Snips

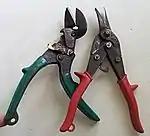
Right cutting and left-cutting compound-action snips, respectively; the green snips are an offset-pattern

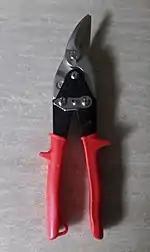
Tin snips

Compound-action snips, also known as aviation snips, maille snips or sheet snips, are the most popular type of snips as they are able to exert a higher force compared to other types of snip of the same size, because of the design of their linkage. They were first developed to cut aluminum in the construction of aircraft, hence they are often referred to as "aviation" snips. They can handle aluminium up to 18 gauge, mild steel up to 24 gauge (0.64 mm) or stainless steel up to 26 gauge (0.48 mm).